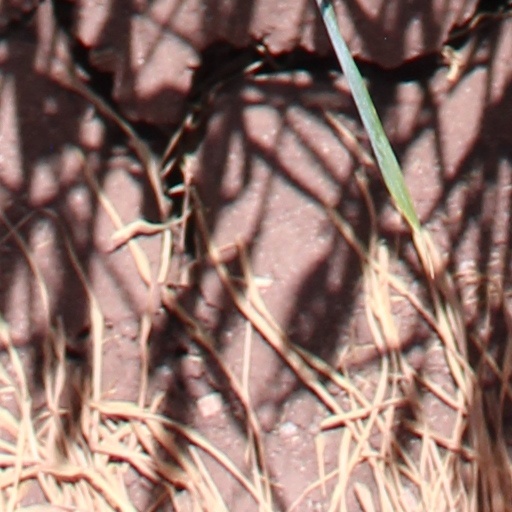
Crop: wheat